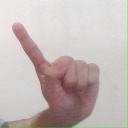
अक्षर: ए